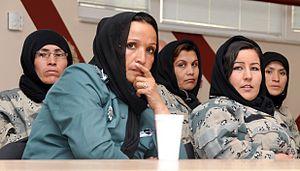
La condition des femmes en Afghanistan est sujette à de nombreuses difficultés, de par la persistance de l'idéologie talibane dans le pays, mais aussi de traditions patriarcales islamiques qui les discriminent.